Lake Abrau

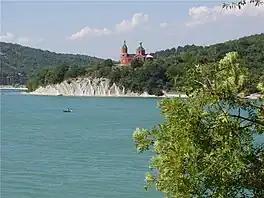
A church by the lakeside

Abrau (Russian: Абрау; from the Abkhaz word for "sinkhole") is a karst lake in Russia, the largest in Krasnodar Krai. It lies at 84 metres above sea level, among the foothills of the Forecaucasus, about 14 kilometres from the Black Sea port of Novorossiysk. The lake is approximately 2,600 metres long and 600 metres wide.